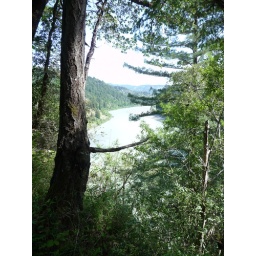
at high rock above the eel river